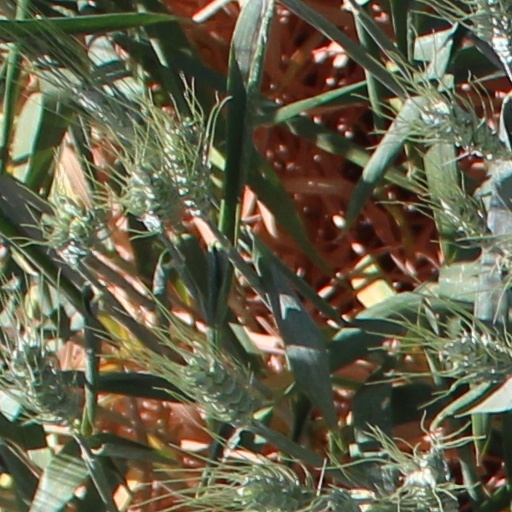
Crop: wheat